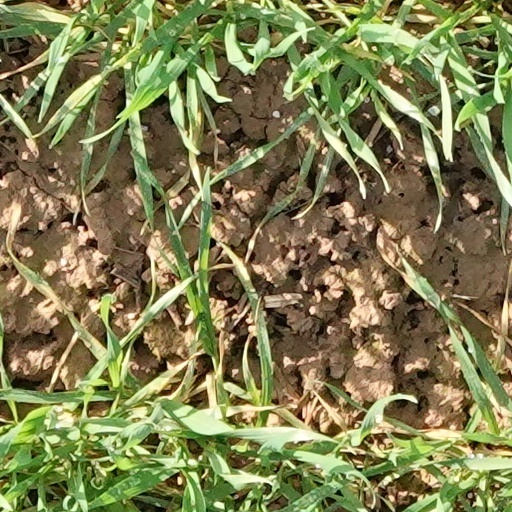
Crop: wheat